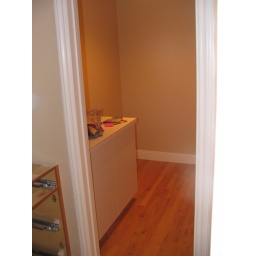
View of pantry with base cabinet in place, week twelve day five.